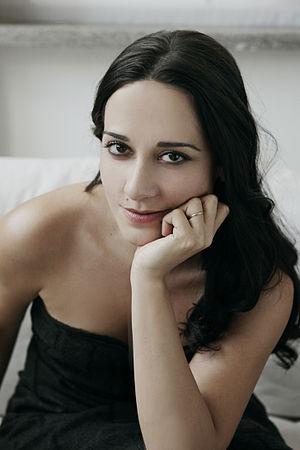
Giada Colagrande est une réalisatrice, scénariste, productrice et actrice italienne.